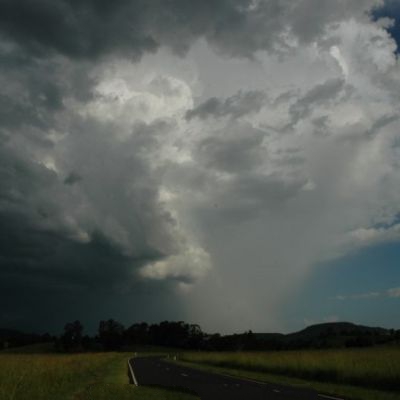
Cloud type: Cumulonimbus (Cb)